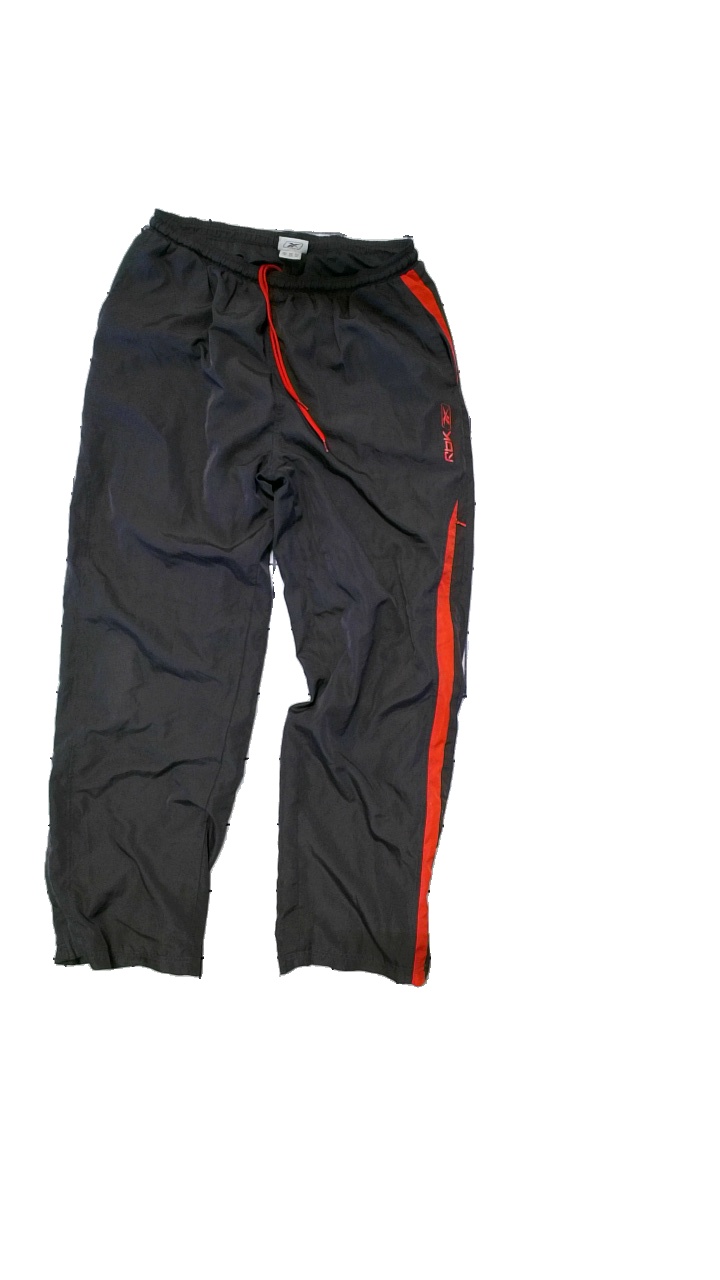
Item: Trousers (Men)
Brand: Rbk
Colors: Grey, Red
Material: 100% Polyester
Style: Sports
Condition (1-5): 2
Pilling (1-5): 4
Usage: Reuse
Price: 50-100